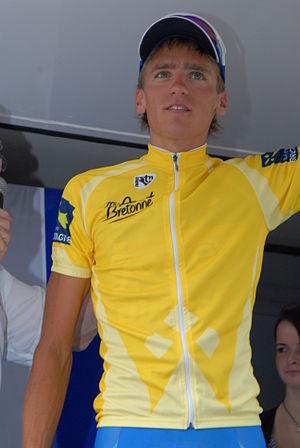
Victoire de Frederick Willmann à la Mi-Août en Bretagne
La Mi-août en Bretagne est une course cycliste par étapes française disputée en Bretagne. Créée en 1960, elle est organisée jusqu'en 1966. Elle réapparaît en 1978, organisée par Louis Bihannic. Les coureurs professionnels y participent pour la première fois en 1984. De 1996 à 2000 et de 2002 à 2004, les courses composant la Mi-août bretonne sont intégrées au calendrier UCI en tant que courses en ligne, en catégorie 1.5. Ces courses portent le nom de prix. Leur nombre varie selon les années. De 2005 à 2008, la Mi-août bretonne ne fait pas partie du calendrier UCI. En 2008, la division en prix est abandonnée au profit d'étapes, et un classement général au temps remplace le classement par points pour désigner le vainqueur. En 2009, la Mi-août bretonne intègre l'UCI Europe Tour en tant que course par étapes, en catégorie 2.2. Elle est par conséquent ouverte aux équipes continentales professionnelles françaises, aux équipes continentales, à des équipes nationales et à des équipes régionales ou de clubs. Les UCI ProTeams ne peuvent pas participer.